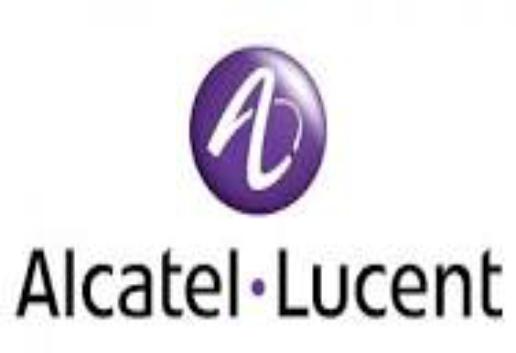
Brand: Alcatel-1
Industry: Electronic